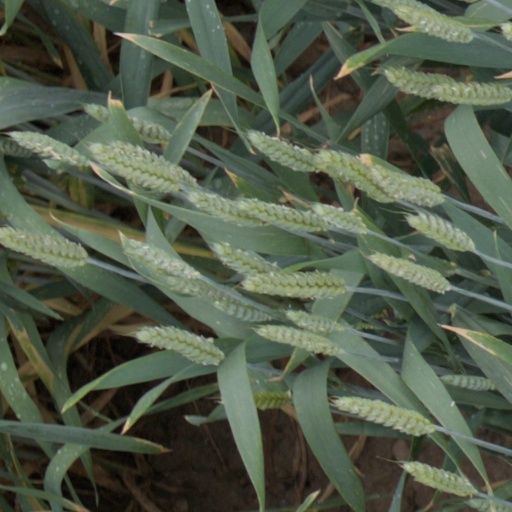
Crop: wheat